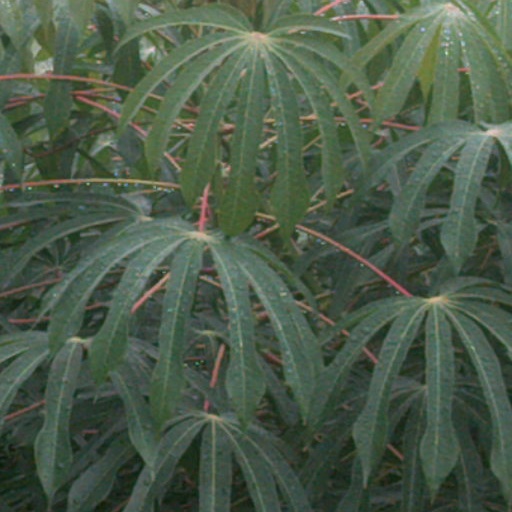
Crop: cassava